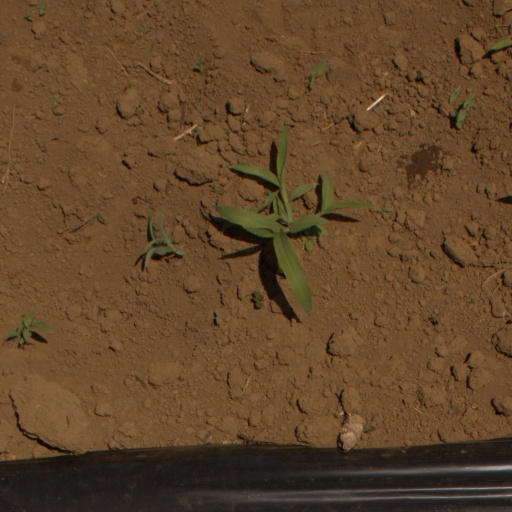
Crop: Jerusalem artichoke